Sanctuary Madonna of the Splendor

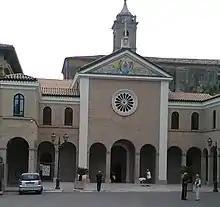
The shrine's façade

The Sanctuary Madonna of the Splendor is a shrine in Giulianova, Province of Teramo, central Italy. Next to the shrine stand a convent, a miraculous spring water fountain, and a museum.